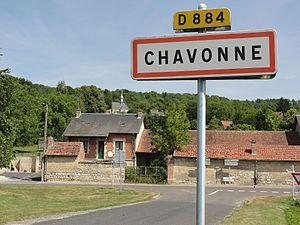
Chavonne est une commune française située dans le département de l'Aisne, en région Hauts-de-France.